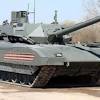
Label: BMP-T15